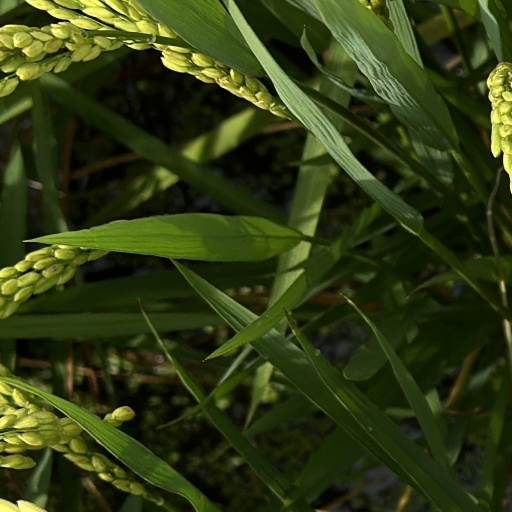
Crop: rice